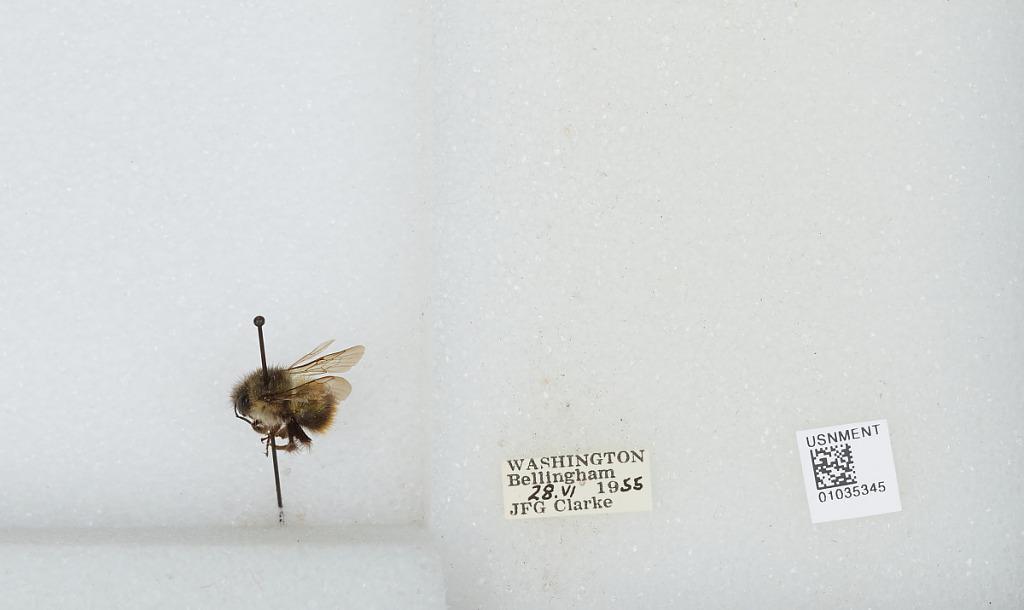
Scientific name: Bombus (Pyrobombus) mixtus Cresson
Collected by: J. Clarke
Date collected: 1955-6-28
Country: United States
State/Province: Washington
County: Whatcom
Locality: Bellingham
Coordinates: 48.7503, -122.475